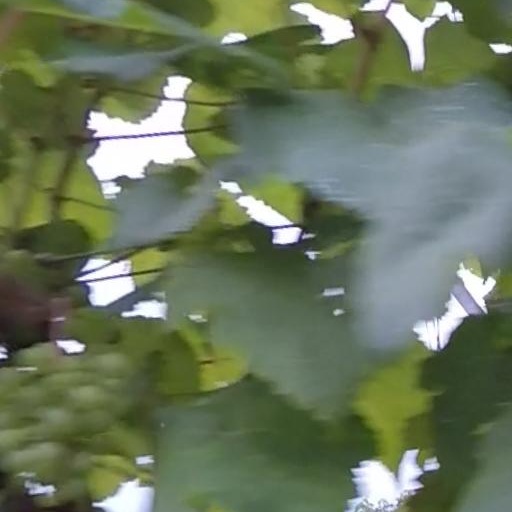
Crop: grape